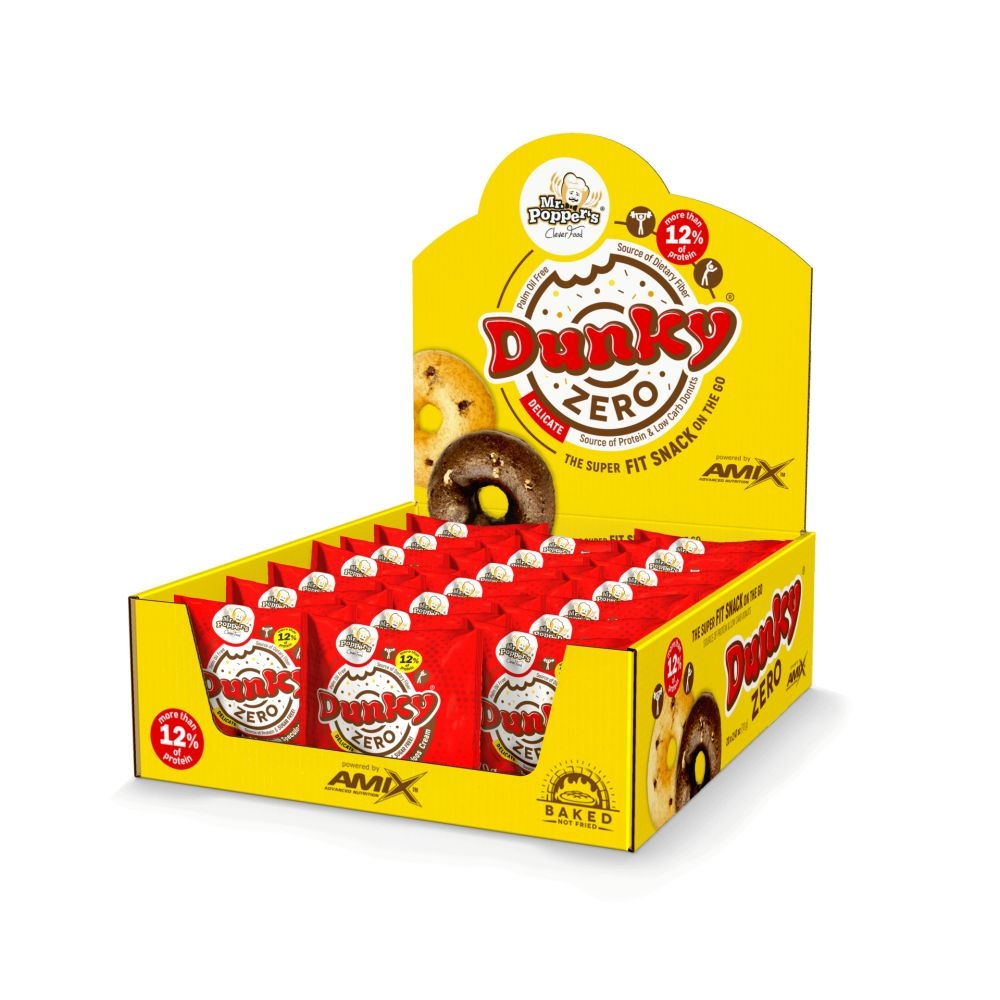
AMIX DUNKY ZERO 20 X 70 GR
Amix™ Mr.Popper‘s® Dunky Zero® son unas deliciosa y nutritiva rosquillas con edulcorante. Proteínas de alto valor biológico (clara de huevo y concentrado de suero de leche) Carbohidratos de lenta absorción Ideal para tomar en cualquier momento del día
Brand: CLNSTORE
Category: Food, Beverages & Tobacco > Food Items > Bakery > Donuts